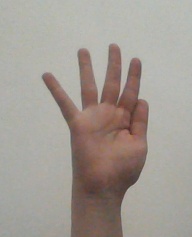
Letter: sheen